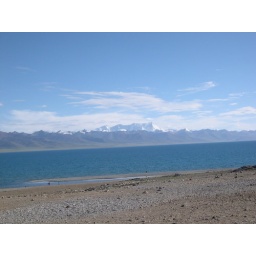
the lake at 5000 m is sorrounded by fantastic mountains 7000 m high covered with snow